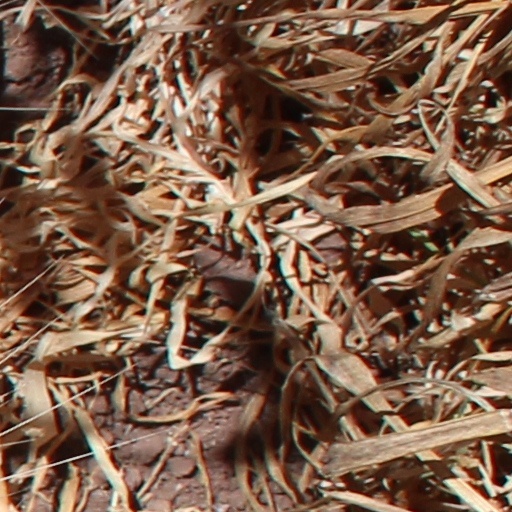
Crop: wheat